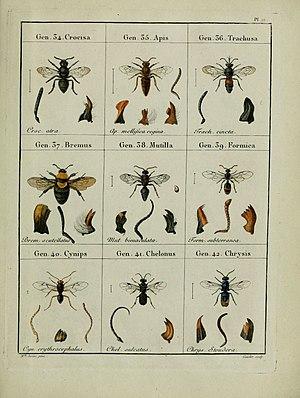
Louis Jurine est un médecin, chirurgien et naturaliste suisse, né à Genève, République de Genève, en 1751 et mort à Chougny, commune de Vandœuvres, près de Genève, en 1819.